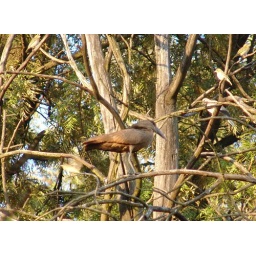
this large bird flew into a tree by our chalet.